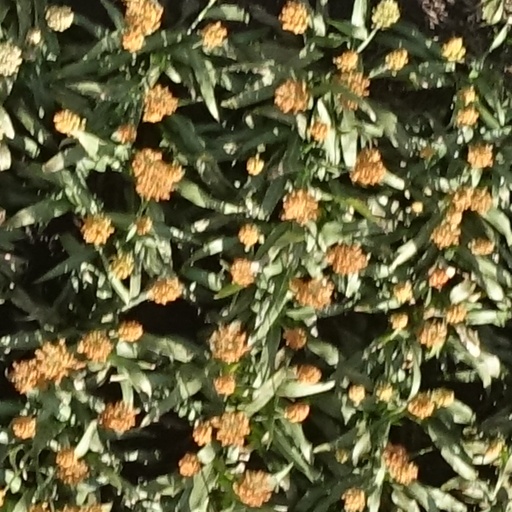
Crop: sorghum